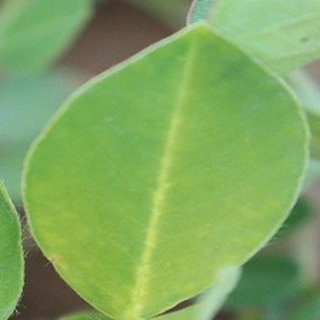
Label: healthy_groundnut